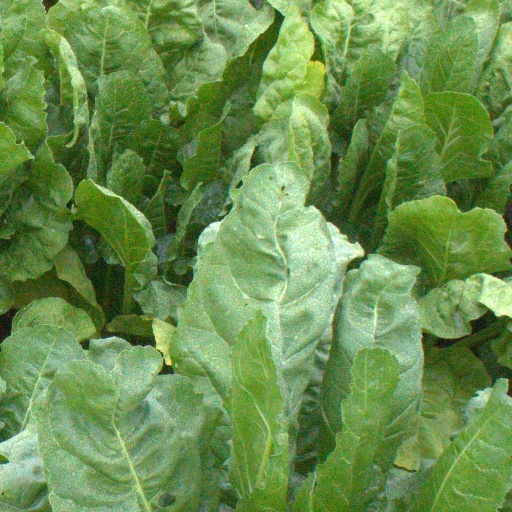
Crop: sugar beet